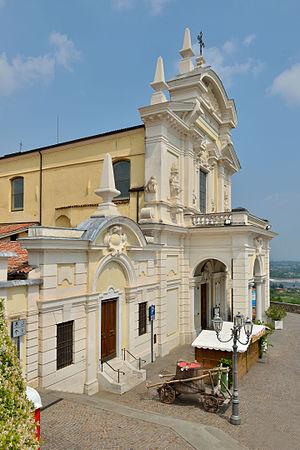
Eglise Chiesa della Natività della Madonna a Polpenazze province de Brescia en Italie. Italiano: Chiesa della Natività della Madonna a Polpenazze sul Lago di Garda